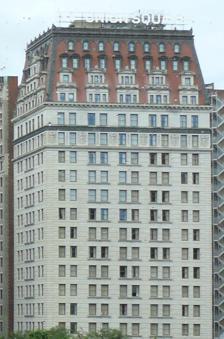
Building: W New York Union Square
Country: United States of America
Year built: 1911
Hotel in Manhattan, New York W New York Union Square (2009) Former names Germania Life Insurance Company Building (1911–1917) Guardian Life Insurance Company Building (1917–1999) Hotel chain W Hotels General information Status Open Type Hotel, office Architectural style Beaux-Arts (original building) European Modernism (annex) Address 50 Union Square East 201 Park Avenue South Town or city New York City Country United States Coordinates 40°44′12″N 73°59′19″W / 40.73667°N 73.98861°W / 40.73667; -73.98861 Completed 1911 (original building) 1961 (annex) Renovated 2000 Management Marriott International Height 281 feet (86 m) Technical details Floor count 21 (original building) 4 (annex) Lifts/elevators 8 Design and construction Architect(s) Albert D'Oench & Joseph W. Yost (original building) Skidmore, Owings & Merrill (annex) Other information Number of rooms 270 Germania Life Insurance Company Building U.S. National Register of Historic Places New York City Landmark No. 1541, 2247 Show map of New York City Show map of New York Show map of the United States Location 50 Union Square East, New York City Coordinates 40°44′12″N 73°59′21″W / 40.73667°N 73.98917°W / 40.73667; -73.98917 Area 0.5 acres (0.20 ha) Built 1910–1911 Architect Albert D'Oench & Joseph W. Yost Architectural style Beaux Arts NRHP reference No. 01000556 NYCL No. 1541, 2247 Significant dates Added to NRHP May 25, 2001 (original building only) Designated NYCL September 6, 1988 (original building, No. 1541) November 18, 2008 (annex, No. 2247) The W New York Union Square is a 270-room, 21-story boutique hotel operated by W Hotels at the northeast corner of Park Avenue South and 17th Street, across from Union Square in Manhattan , New York. Originally known as the Germania Life Insurance Company Building , it was designed by Albert D'Oench and Joseph W. Yost and built in 1911 in the Beaux-Arts style. The W New York Union Square building was initially the headquarters of the Germania Life Insurance Company . In 1917, when the company became the Guardian Life Insurance Company of America , the building was renamed the Guardian Life Insurance Company Building . A four-story annex to the east was designed by Skidmore, Owings & Merrill and was completed in 1961. Guardian Life moved its offices out of the building in 1999, and the W New York Union Square opened the following year. The main building, part of the hotel, was added to the National Register of Historic Places in 2001, and was designated a city landmark by the New York City Landmarks Preservation Commission in 1988. The Guardian Life annex, not part of the current hotel, was designated as a city landmark in 2007. Site The W New York Union Square building's site measures 80 feet (24 m) along Park Avenue South and 115 feet (35 m) along 17th Street. The building is located at the northeast corner of that intersection, diagonally across from Union Square to the southwest. Its immediate neighbors include the four-story International Style Guardian annex and several rowhouses to the east; the former Tammany Hall building at 44 Union Square to the south; the Everett Building across Park Avenue to the west; and a five-story commercial building and a twenty-story loft structure to the north. The building is one of the few remaining major insurance company "home office" structures in New York City. Architecture Seen from Union Square, to the southwest The W New York Union Square building is designed in the Beaux-Arts style. It is 21 stories tall, with the 18th through 21st stories being located within the mansard roof . A " light court " on the north side of the building gives it a U-shaped footprint. According to building plans, D'Oench and Yost considered the Germania Life Building's main roof to be a flat roof above the 17th floor. The building is divided into three horizontal sections: a three-story base with a ground floor and two-story "transitional section"; a 12-story "shaft" below another 2-story "transitional section"; and the four-story roof. The building rises 290 feet (88 m) above ground level. Two basement levels are located below ground level, and there is a mezzanine between the second and third floors. The interior structure is supported by steel plate girders below the fourth floor. Above that level, the structure is composed primarily of 24-inch (61 cm) I-beams, with flange plates at their tops and bottoms. The building also incorporates curtain walls in its design. According to critic A. C. David, the optimal building design included high ceilings and large windows to maximize natural light coverage. The Germania Life Building not only included these features, but also had a corner location that was conducive toward the maximization of natural light. However, unlike many buildings being built on Park Avenue in the 1900s and 1910s, the Germania Life Building also retained traditional design features. For instance, the building used masonry instead of a terracotta -clad metal structure for fireproofing. Facade The W New York Union Square building facade is composed mostly of gray Concord granite interspersed with brick , except for the red Numidian-granite water table , and the red Spanish-tile mansard roof. The foundation walls are made of brick, mortar, and cement. On all floors, there are eight architectural bays , three facing Park Avenue to the west and five facing 17th Street to the south. The ground floor facade is rusticated with several rows of beveled masonry blocks, and deep crevices between each row of blocks. In each of the ground-floor bays, there are rusticated arches with foliate keystones . The arches formerly contained storefronts until the building's conversion into a hotel. The main entrance is from the northernmost arch on Park Avenue South. A belt course runs on the facade between the ground and second floors. The second and third floor facades are also rusticated with beveled blocks but have shallower crevices between each row. The center bay on Park Avenue South and the center three bays on 17th Street contain double-story arched openings with keystones at top, while each of the bay at the ends of each facade contain two windows per floor. On the Park Avenue South side, there is a small iron balcony projecting from the third story of the double arch, with the initials "G" and "L" on the iron railing. The third floor facade is topped by a denticulated (tooth-like) cornice. Signs with the company name were formerly located above the third floor on both the Park Avenue South and 17th Street sides. The facades of the fourth through fifteenth floors are largely uniform, with shallow belt courses and quoins in the spaces between each set of windows. Shallow balconies on the fourth floor, with stone colonnades, are located above the denticulated third-floor cornices on the Park Avenue South and 17th Street sides, and run across nearly the entire width of both facades. On the west and east facades, the fenestration or window arrangement is in a 2-3-2 format, i.e. there are two windows per floor on the side bays and three windows per floor in the central bay. On the south facade, the fenestration is in a 2-2-2-2-2 format, i.e. five bays with two windows each. The beige-brick-clad north facade contains the recessed "light court" and is divided into two asymmetric sections, both with simple window openings. The center bays on the west and south facades contain projecting windowsills on the fourth through fourteenth floors. Above the 15th and 17th stories are stone cornices. The 16th story also used to have a cornice above it, but the cornice was replaced around 1940 with a fascia of sheet metal. The 16th floor contains panels depicting torches and shields in the spaces between each bay, while the 17th floor facade is unadorned. Roof Mansard roof detail, seen from the ground at Union Square The W New York Union Square building's most prominent feature is its four-story mansard roof, which contains dormer windows, escutcheons , and five decorative keystones with garlands . On the 18th story, the west and east facades contain fenestration in a 2-3-2 format and the south facade contains fenestration in a 2-3-3-3-2 format. On the 19th story, the west and east facades' fenestration is in a 1-3-1 format and the south facade's fenestration is in a 1-3-3-3-1 format. There are carved scallops atop each of the window groupings on the 18th and 19th stories. On the 20th story, the west and east facades contain a triple window in the center, topped by a large triangular pediment , while there are two standalone dormer windows on each side of the triple window, all with smaller pediments. The south side of the 20th story contains ten dormer windows, all with pediments. On the 21st story, there are five round-arched dormer windows on the west and east facades, and eight round-arched dormer windows on the south facade. A horizontal band runs at the top of the 21st story facade, below a cornice, while vertical acroteria run along the roof's corners. The roof was influenced by both 19th-century French architecture and the Second Empire style. Inspiration also came from the now-demolished New York Tribune Building (completed 1905) in Civic Center, Manhattan , which was topped by a three-story mansard roof. In addition, during the 1870s, Germania had added a mansard roof to their otherwise unadorned Italianate headquarters in the Financial District. D'Oench and Yost had decided to retain this feature in their design for the new building. The roof also incorporates several features of German architectural styles because of the company's and D'Oench's German roots. For example, the designs of the dormer windows are different for each floor, and there is elaborate decoration, consistent with 16th-century German architecture. On top of the roof is a horizontal lighted sign with white letters. It originally contained the letters "Germania Life". The sign was changed to "Guardian Life" in 1917 upon the company's renaming. Most of the letters seem to have been reused when the sign was replaced, while the letters "E" and "M" were replaced with a "U" and "D". The sign was later replaced with a "W Union Square" sign. Interior The floors are made of multicolored marble pattern on the ground-floor main entrance, tile on the ground-floor retail area, terrazzo with mosaic borders on the second through fourth floors, and cement on the fifth through 20th stories and in the basements. The ground-floor entrance area also contains white English veined marble on the walls, capped by stucco decoration. The restrooms are designed with hexagonal-tiled floors, tile wainscoting, and stalls made with marble barriers. Inside the building are eight elevators, five for passenger use and three for freight transport. There are also two enclosed hallways on each floor, and two enclosed staircases within the building. One particularly heavily ornamented interior space is the second-story elevator lobby, which contains a marble floor and English marble walls and ceilings. The elevator lobby is supported by round arches that divide it into an arcade with five domes. Directly to the south, accessed through three sets of openings, is a 66-by-35-foot (20 by 11 m), double-height space, originally used for selling insurance before being converted into the W Hotel ballroom. The lower halves of the ballroom's walls contain marble wainscoting . Various ornaments, cartouches, and motifs are located throughout the ballroom, including several instances of Guardian Life's initials. Guardian Life annex The Guardian Life Insurance Company Annex, also known as 105 East 17th Street , was completed in 1961. It is located just to the east of the 20-story hotel tower, between Irving Place to the east and Park Avenue South to the west. It contains two 4-story facades: the southern facade abuts 17th Street to the south while the northern facade is adjacent to 18th Street to the north. The 17th Street facade is slightly wider, measuring 159 feet (48 m) long with nineteen architectural bays, while the 18th Street facade is 124 feet (38 m) long and contains twelve bays. On both sides, the facades contain aluminum spandrels and thin projecting mullions between each architectural bay. There is a rolldown metal gate and a revolving door on the western portion of the annex's 17th Street facade, on the portion adjacent to the hotel. The western portion of the annex's 18th Street facade contains a recessed brick portion with metal emergency doors. History Context and planning Union Square was first laid out in the Commissioners' Plan of 1811 , expanded in 1832, and then made into a public park in 1839. By the first decade of the 20th century, Union Square had grown into a major transportation hub with several elevated railroad and streetcar lines running nearby, and the New York City Subway 's 14th Street–Union Square station opening in 1904. In August 1909, the Real Estate Record and Guide announced that D'Oench & Yost had been hired to build a new 20-story headquarters for the Germania Life Insurance Company at the northeast corner of Fourth Avenue (now Park Avenue South) and 17th Streets. The company, founded in 1860 to serve New York City's German community, occupied several successive buildings before settling at a six-story building at Cedar and Nassau Streets in Manhattan's Financial District . The Nassau Street building had suffered from structural problems, the most serious being a sinking foundation , and it was sold to the Fourth National Bank of New York in March 1909. The company also could no longer rent out its vacant space at Nassau Street at a profit, and its directors sought to build a new headquarters in advance of its 50th anniversary. When Germania's directors decided to buy the Park Avenue site in mid-1909 at a cost of $350,000 (equivalent to $11,869,000 in 2023), the directors wanted to ensure that their headquarters would not be overshadowed by its neighbors, so they directed D'Oench & Yost to build a structure of at least 16 stories. The four-story mansard roof was added to the plans later. At the time of the Guardian Life Building's construction, life insurance companies generally had their own buildings for their offices and branch locations. According to architectural writer Kenneth Gibbs, these buildings allowed each individual company to instill "not only its name but also a favorable impression of its operations" in the general public. This had been a trend since 1870, with the completion of the former Equitable Life Building in Manhattan's Financial District. Furthermore, life insurance companies of the late 19th and early 20th centuries generally built massive buildings to fit their large clerical and records-keeping staff. Use as office building After conversion into W New York Union Square; the Everett Building can be seen at far left Germania Life moved to its new Union Square headquarters on April 24, 1911. When the building was completed the following month, the total cost of the structure was about $1.45 million (equal to $46 million in 2023). Germania Life made additional profit by leasing out its unused space at its headquarters. In 1918, during World War I , the company was renamed the Guardian Life Insurance Company to avoid associations with Germany, which had become one of the Central Powers against which the United States was fighting. The company then changed the large "Germania Life Insurance Company" sign on the headquarters' roof to read "Guardian Life Insurance Company". Several other alterations took place over the years, including the removal of the 16th-story cornice in 1940 and replacement of the storefront windows in 1957. Further, the entrance lobby from Park Avenue South was renovated in the 1960s and the 1980s. By the mid-20th century, Guardian Life had grown significantly, with $2 billion in assets by 1960 (equal to $16 billion in 2023). Guardian had also occupied all of its vacant space in the building, and to alleviate the shortage of space, considered moving uptown to Midtown Manhattan or further north to Westchester County . Sites in White Plains and New Rochelle in Westchester were considered, but both proposals faced opposition from residents and Guardian Life employees, leading the company to decide to expand its Union Square location. In 1959, the company announced that it would build an adjacent 27,000-square-foot (2,500 m 2 ), four-story annex at 105 East 17th Street. The annex, designed by Skidmore, Owings & Merrill , was completed in 1961. Unlike the original structure, the annex occupied the full width of the block to 18th Street. During the 1980s, Guardian Life expanded again to 225/233 Park Avenue South , signing a lease for 44,000 square feet (4,100 m 2 ). Guardian signed a lease for 23,000 square feet (2,100 m 2 ) in a fourth building, 215 Park Avenue South, in the early 1990s. Conversion to hotel In 1998, Guardian Life moved its headquarters to the Financial District of Manhattan, with plans to sell their old headquarters. The next year, The Related Companies announced that the Guardian Life Insurance Company Building would be renovated into a 250-room hotel operated by Starwood . The hotel would be the first in the Union Square neighborhood. As part of the conversion, Related planned to remove the red neon "Guardian Life Insurance Company" sign and replace it with "W New York Union Square", the name of the W Hotels resort that would occupy the building. Workers removed the last two letters of the sign before the city announced that the removal had been illegal and saying that the Landmarks Preservation Commission had to approve the action, thereby temporarily halting the process. The hotel opened in December 2000, with 270 rooms, and the "W Union Square" sign was added to the roof. The basement was used by several event spaces, including Rande Gerber 's Underbar lounge and Todd English 's Olives restaurant. The annex was not included in the hotel conversion and continued to be used as offices. The W New York Union Square was sold in 2006 for $285 million to Istithmar World , a Dubai government -owned investment group. The sales of the W New York Union Square and the Four Seasons Resort Hualalai in Hawaii, both at rates of over $1 million per room, at the time were the highest-ever selling rates for hotels that were not scheduled for renovation. In 2014, Gerber Group took over the Olives restaurant at the W New York Union Square and renovated it into a restaurant called the Irvington, after Washington Irving , the namesake of nearby Irving Place . Marriott Hotels & Resorts purchased the W New York Union Square in October 2019 for $206 million, with plans to renovate the building. The next year, the LPC reviewed a proposal for a seasonal rooftop garden, designed by Beyer Blinder Belle . Landmark designations In 1988, the Guardian Life Building was designated a New York City landmark . The building, along with the Everett Building at the northwest corner of Park Avenue South and 17th Street, were described by the New York City Landmarks Preservation Commission as forming an "imposing terminus to Park Avenue South". The W New York Union Square building was added to the National Register of Historic Places (NRHP) on May 25, 2001. The annex, not part of the present hotel and not on the NRHP, was also made a city landmark in 2007. See also List of hotels in New York City List of New York City Designated Landmarks in Manhattan from 14th to 59th Streets National Register of Historic Places listings in Manhattan from 14th to 59th Streets References Notes